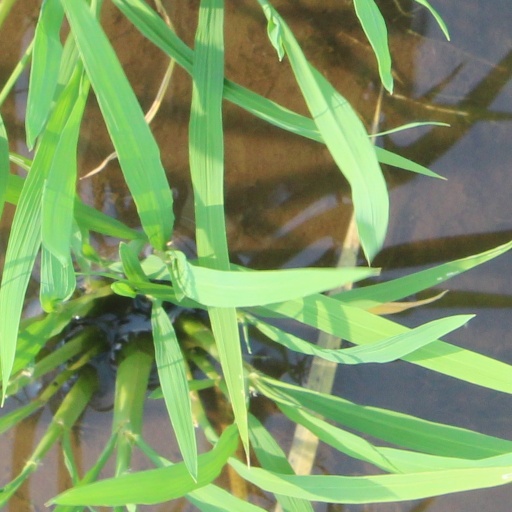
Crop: rice